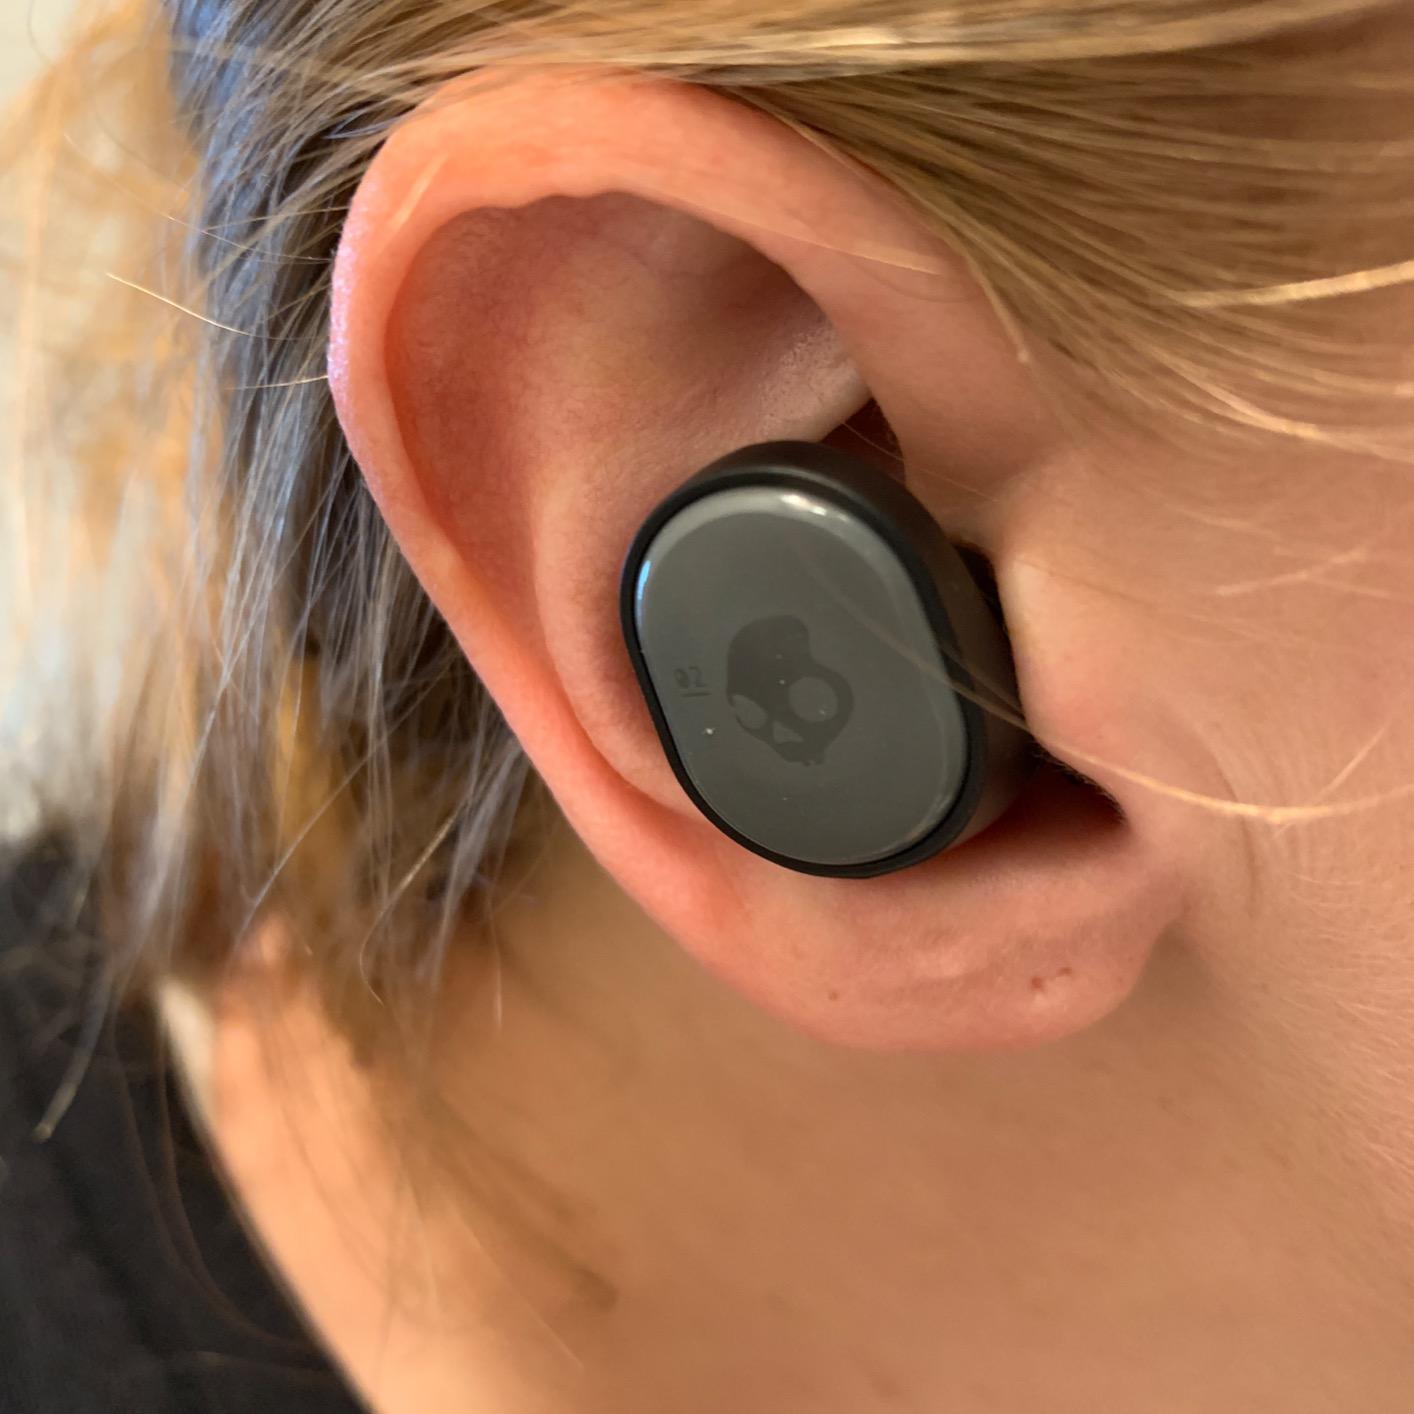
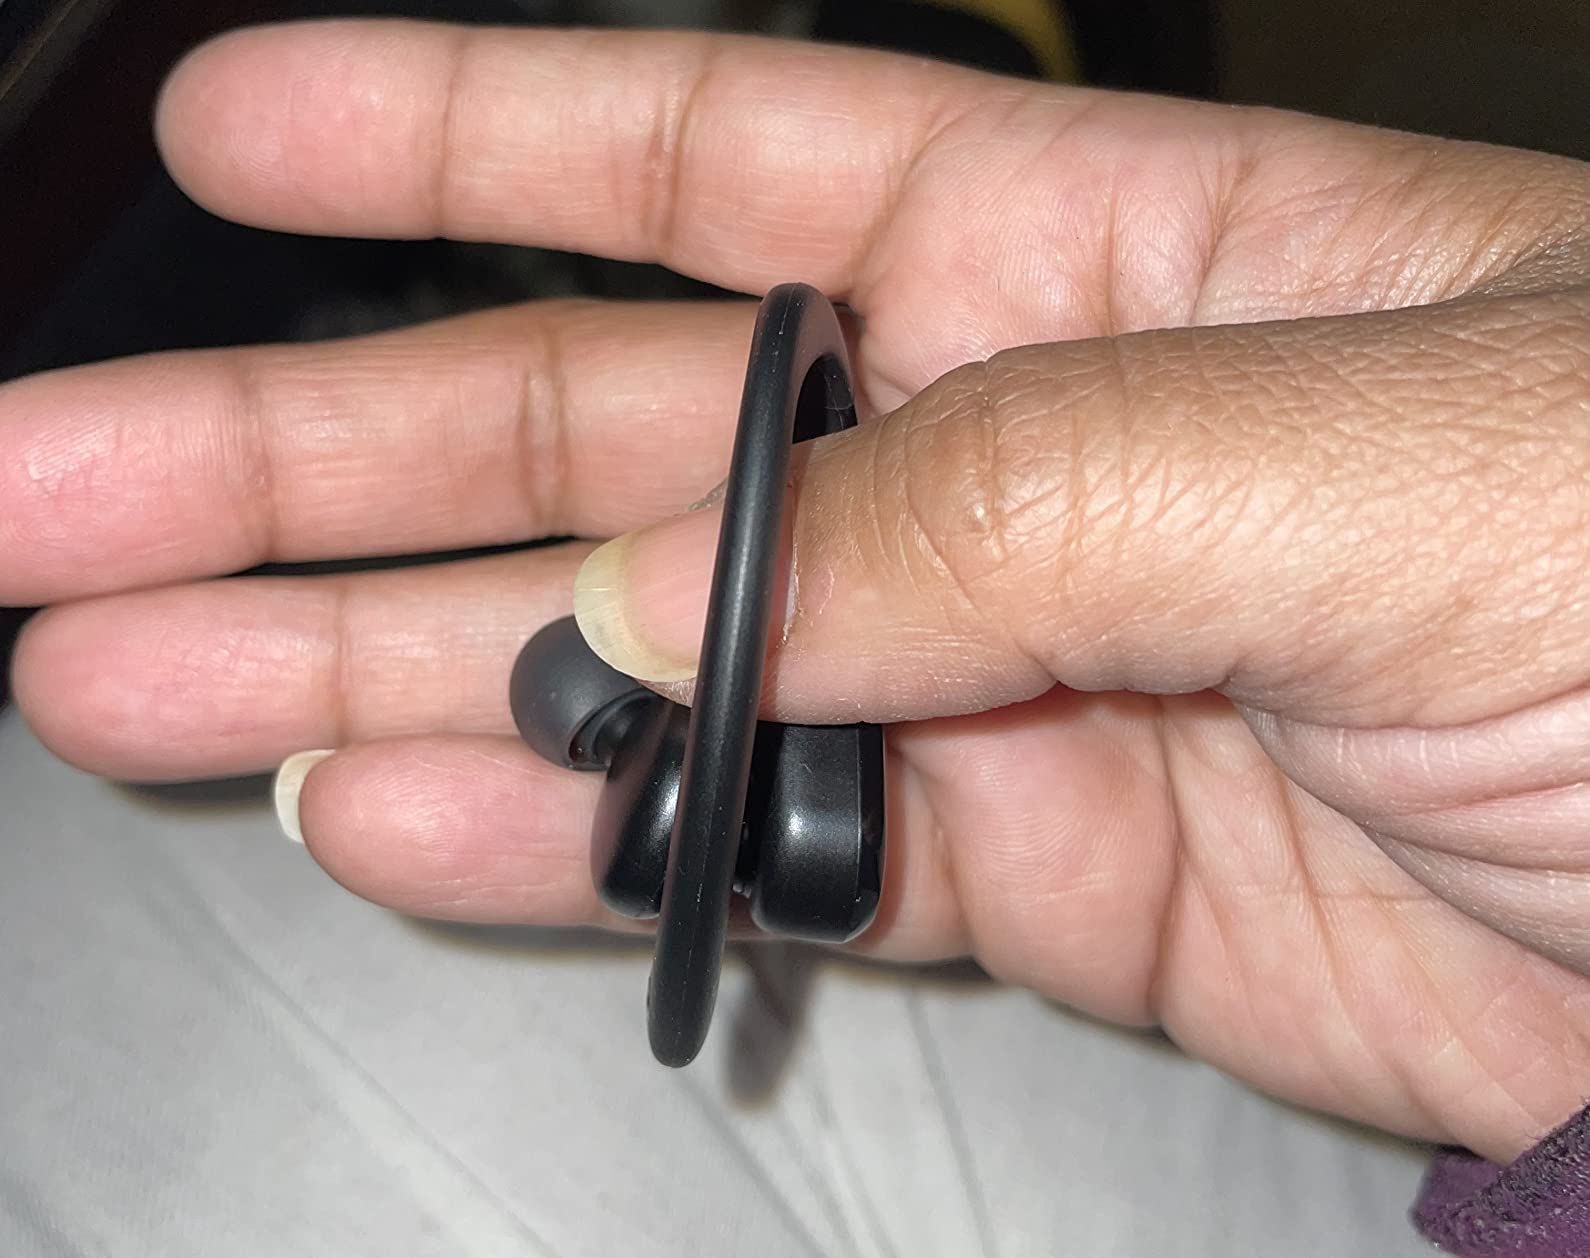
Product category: earbuds
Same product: no